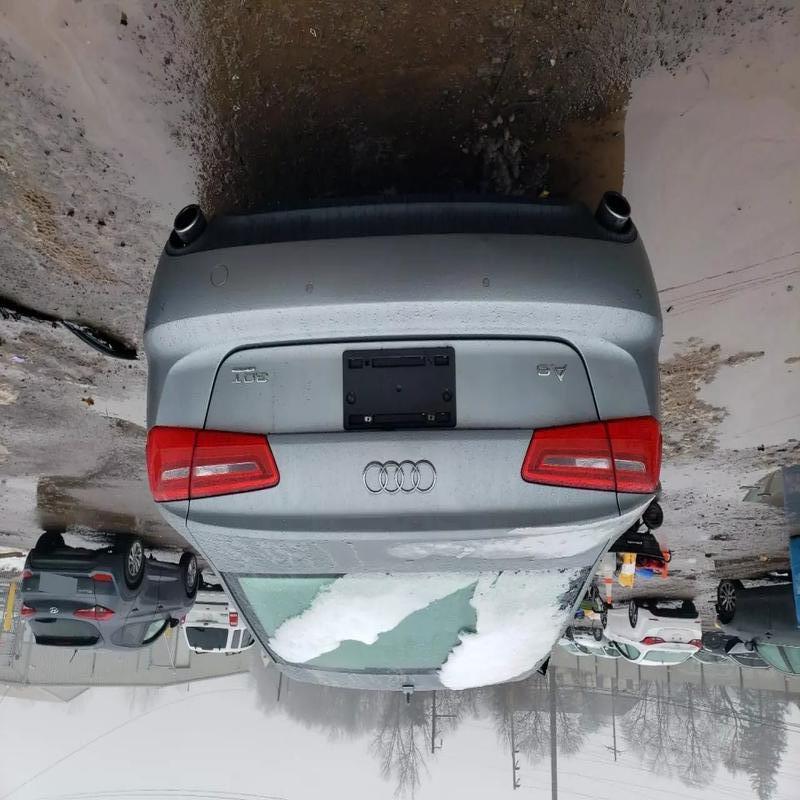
Aucun dommage détecté.
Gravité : aucun